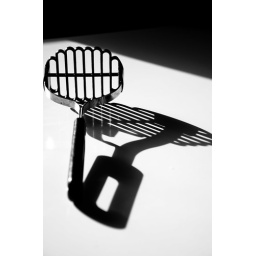
some nice sun was coming in through my kitchen window so i took some more shots working with shadows